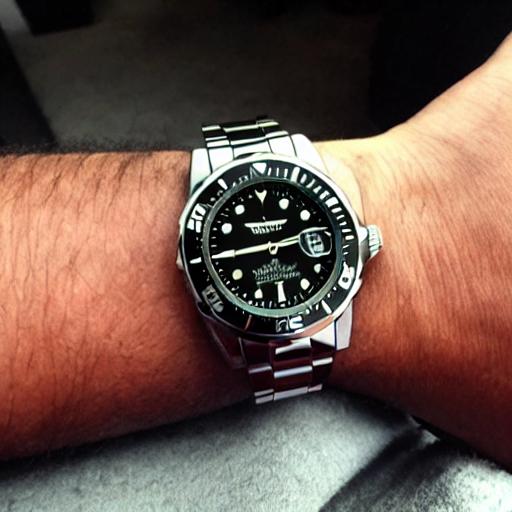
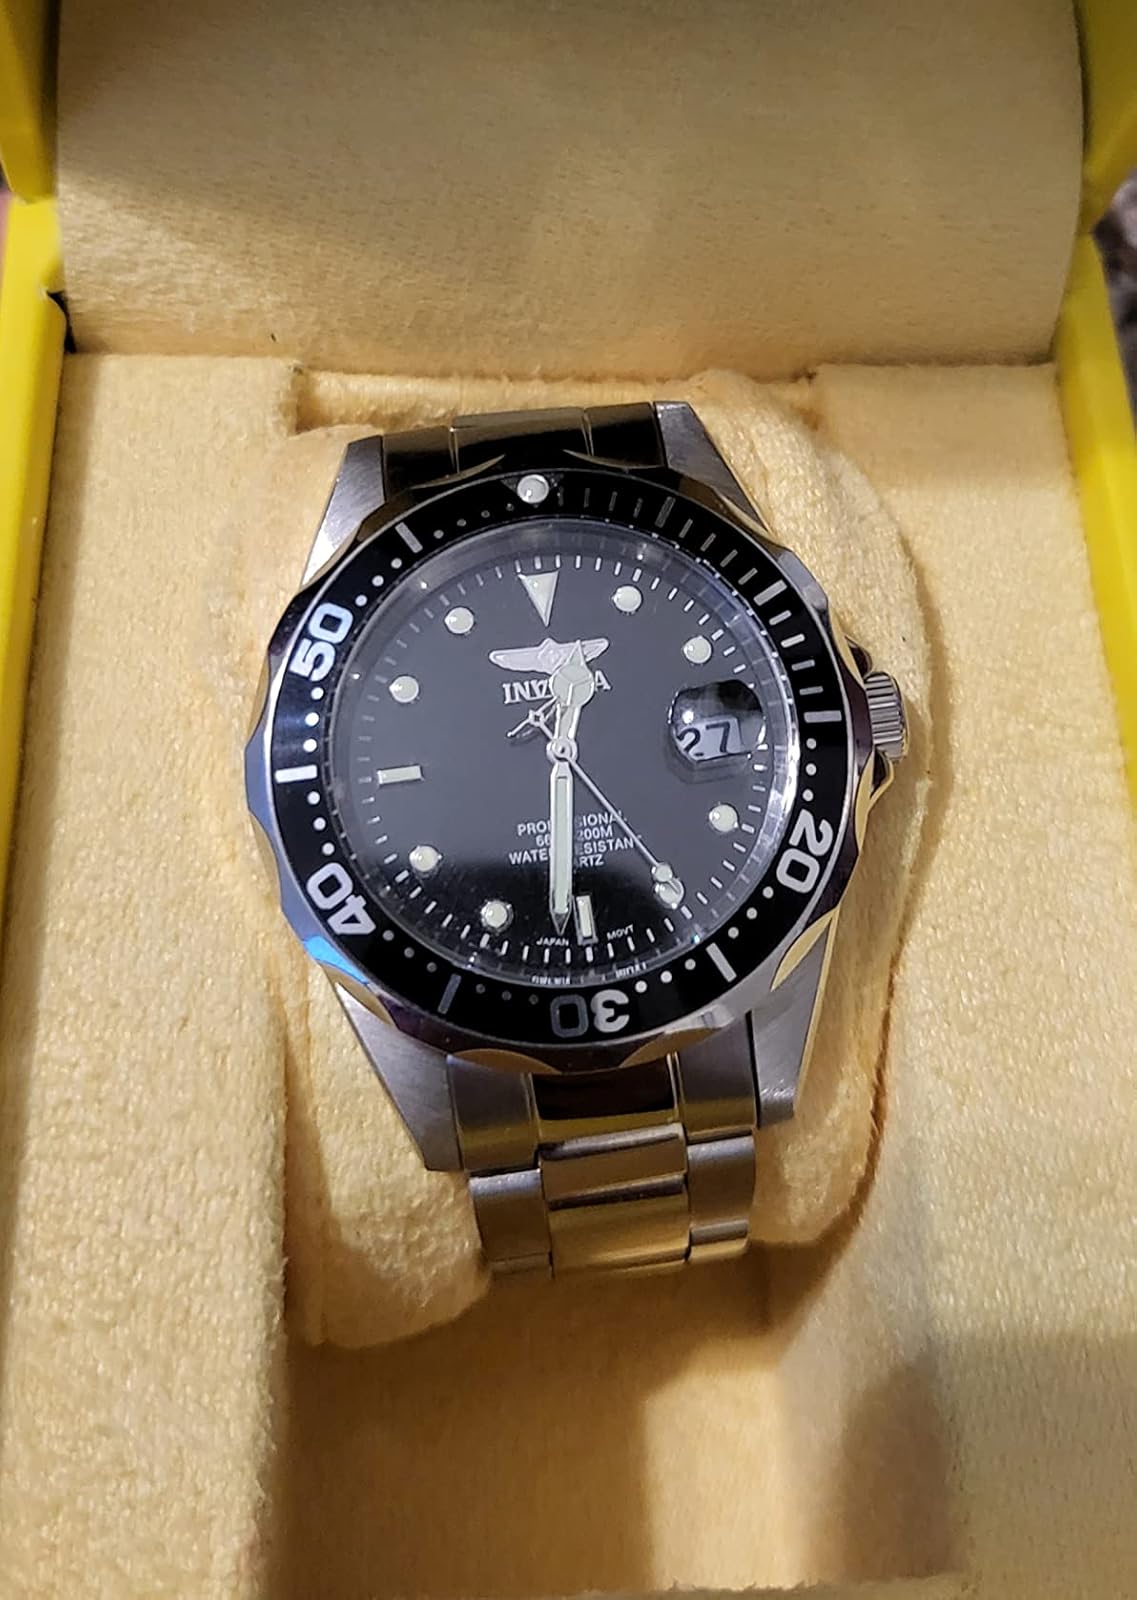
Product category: accessories_watch
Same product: no